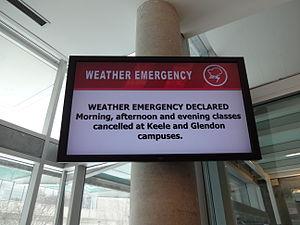
Le blizzard de 2013 aux États-Unis désigne un puissant blizzard qui s'est développé à partir de deux zones de basse pression affectant principalement le Nord-Est des États-Unis et certains endroits au Canada, causant de fortes chutes de neige, des rafales de vents violents et des orages de neige.